White Ruthenia

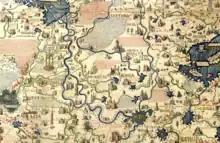
On Fra Mauro's map (1459), oriented south, White Rus' (Rossia Biancha) is located near the White Sea (El mar bianco)

On the world Fra Mauro map (1459), the territory of Novgorod-Moscow Rus' between Volga and White Sea is called White Russia (Rossia Biancha). This map gives the following explanation: